Mihalaki Georgiev

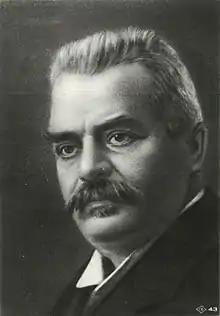
Photo of Mihalaki Georgiev by Grigor Paskov, unknown date

Mihalaki Georgiev (August 11, 1854 – February 14, 1916) was a Bulgarian writer, diplomat, and social figure. He was born in Vidin and died in Sofia. He attended the Tabor Industrial-Agricultural School from 1872 to 1874, and in 1880 was one of the founding members of the "Slavic Tribune". He served as ambassador in Belgrade and Vienna, beginning in 14 November 1896 and lasting until 1899. From 1906 to 1908 he served as the chief editors of the "Balkan Tribune".